Katwa subdivision

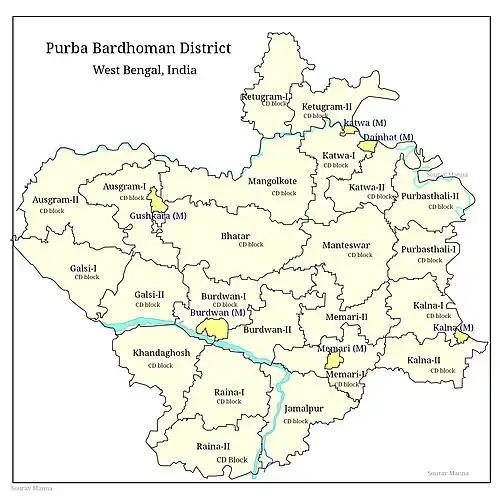
Map of purba bardhaman district

The Katwa subdivision extends from the Kanksa-Ketugram plain to the Bhagirathi basin. The Ajay flows through the subdivision and joins the Bhagirathi.